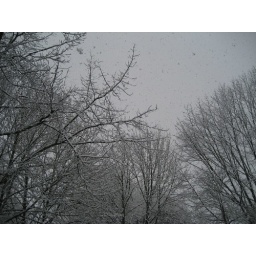
the trees outside our house in the snow